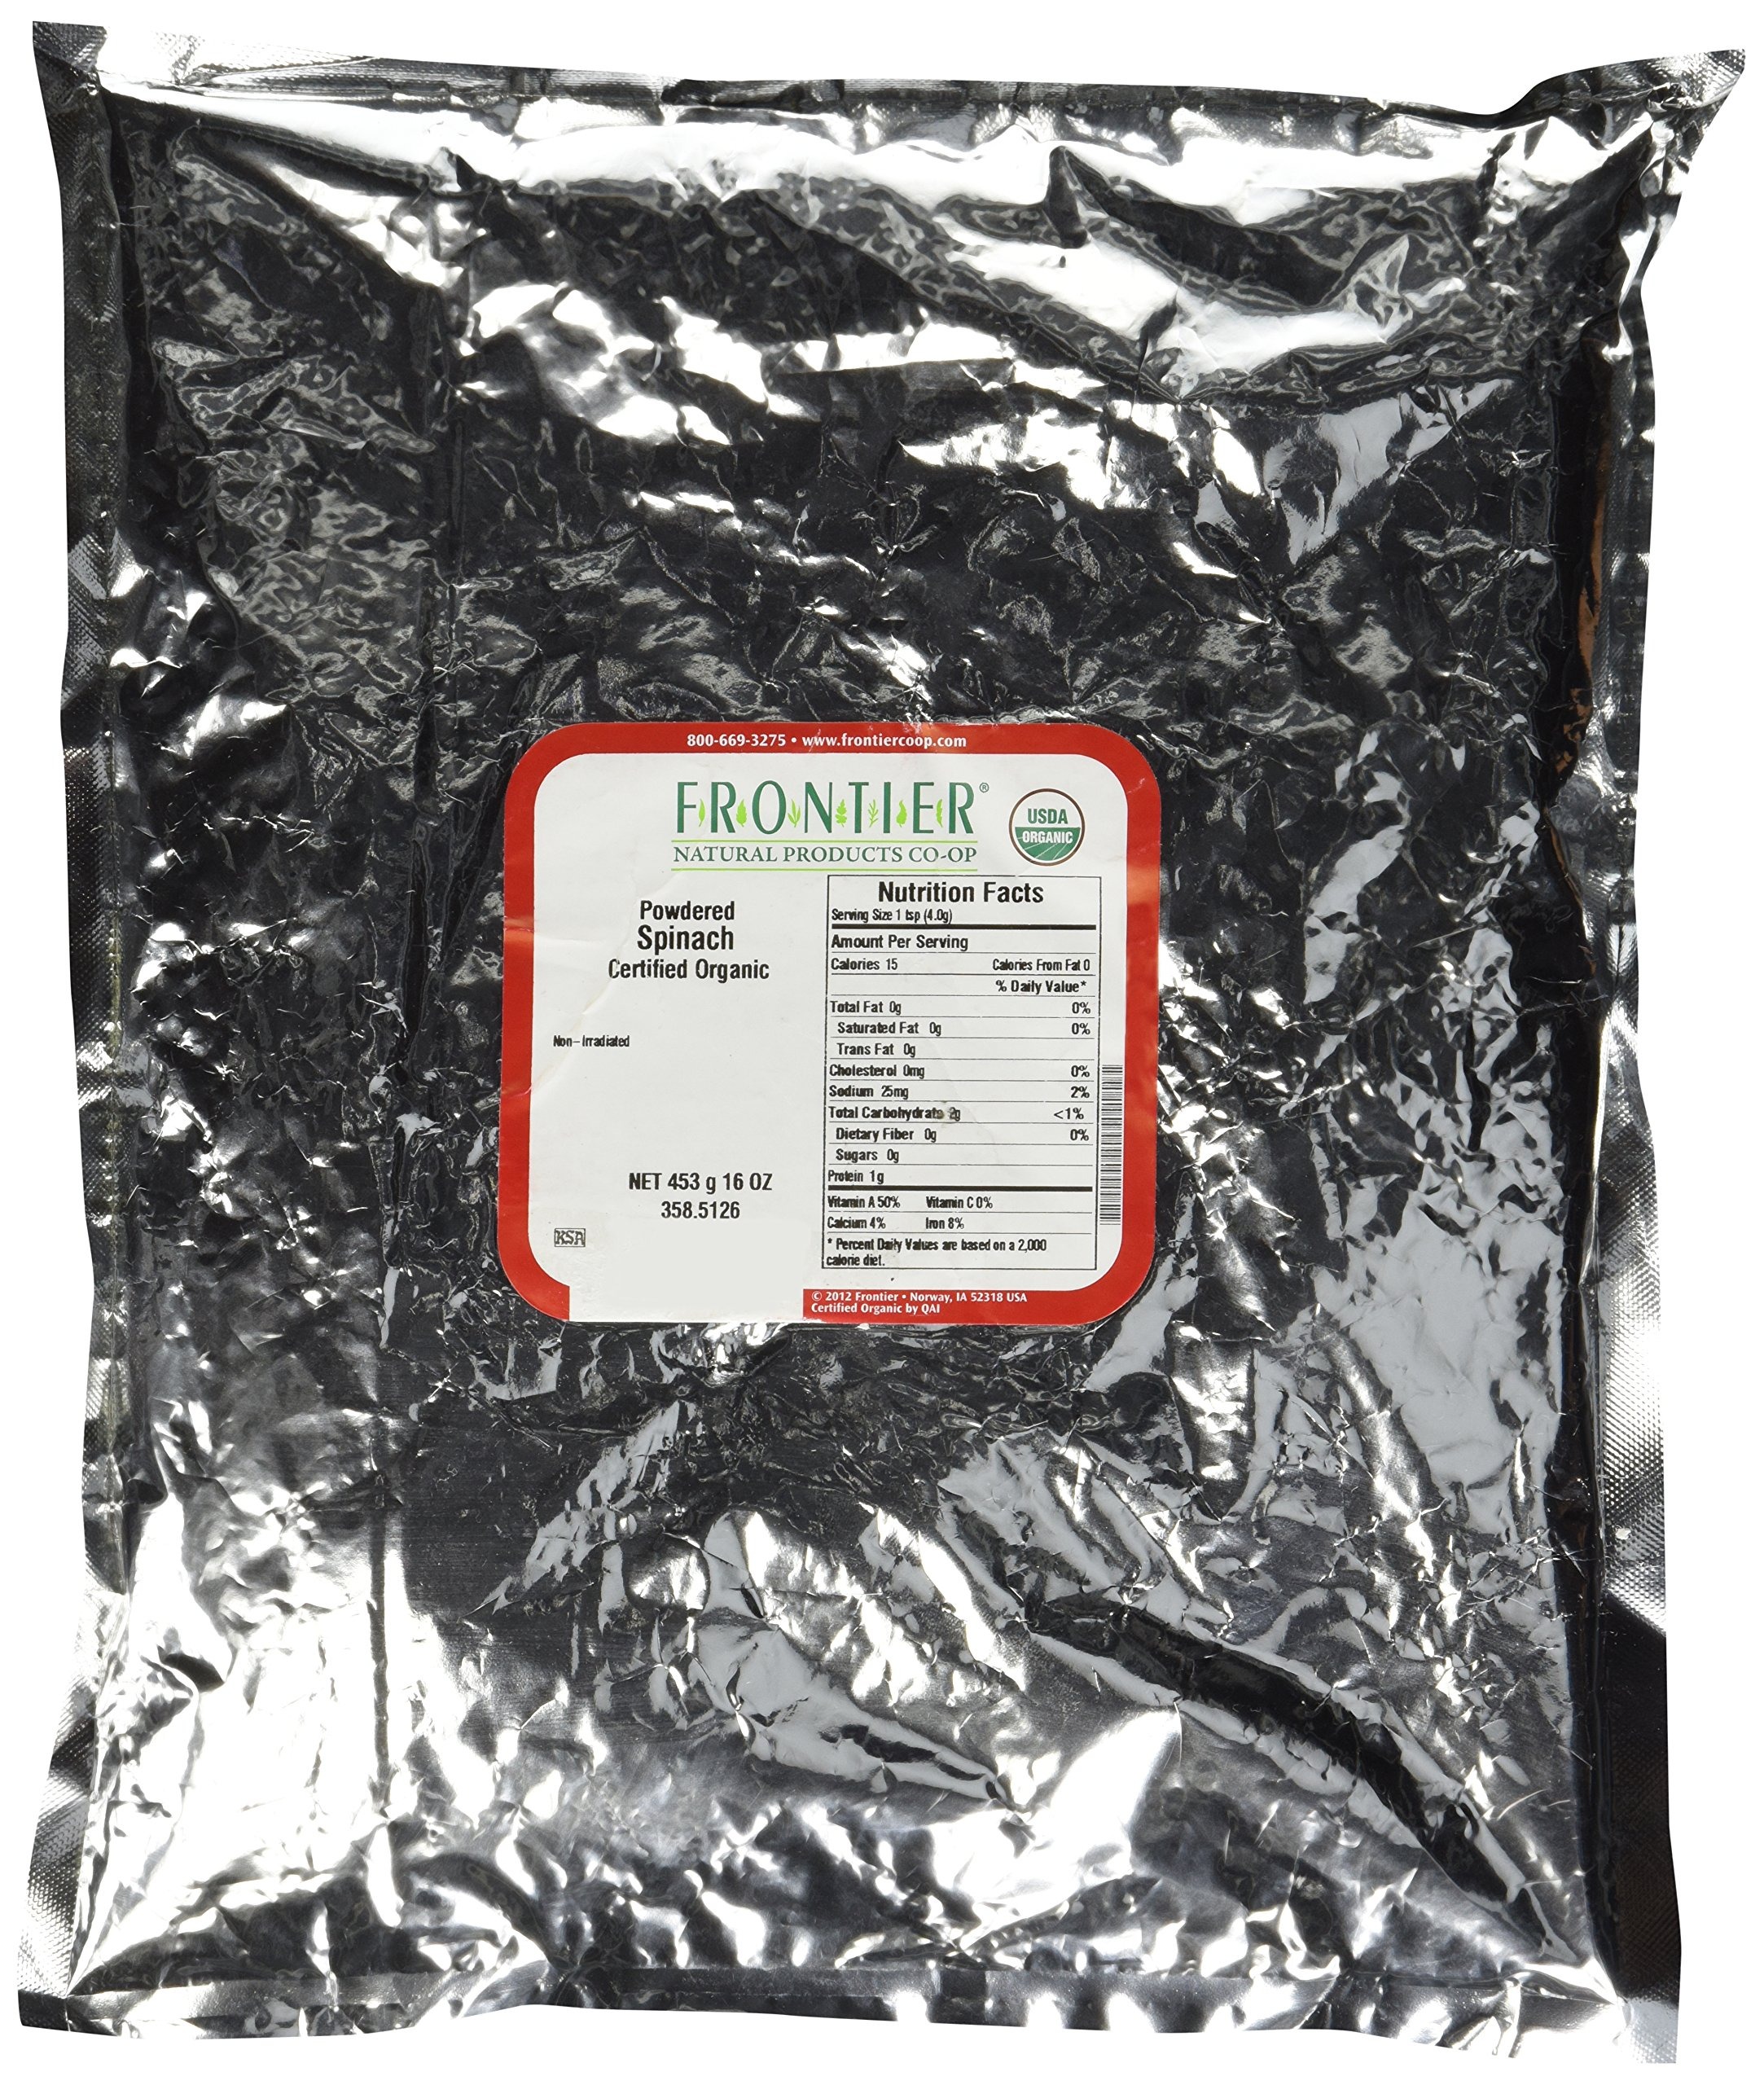
Item Name: Frontier Co-op Spinach Powder, Certified Organic, Kosher | 1 lb. Bulk Bag | Spinacia oleracea
Bullet Point 1: Botanical Name: Spinacia oleracea
Bullet Point 2: Certified Organic
Bullet Point 3: 1 pound bulk bag (16 ounces)
Product Description: Spinach powder has a characteristic spinach flavor and is convenient to use in dips, soups, sauces and tomato dishes such as lasagna.
Value: 16.0
Unit: Ounce

Price: 27.775